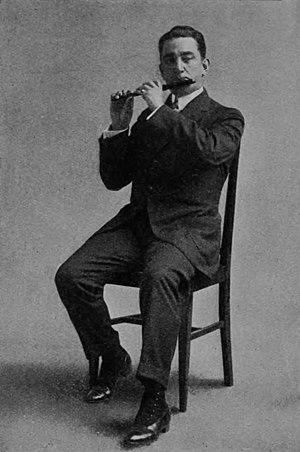
Le piccolo est un instrument de musique à vent, plus précisément un bois appartenant à la famille de la flûte traversière. Il est également appelé « petite flûte ».